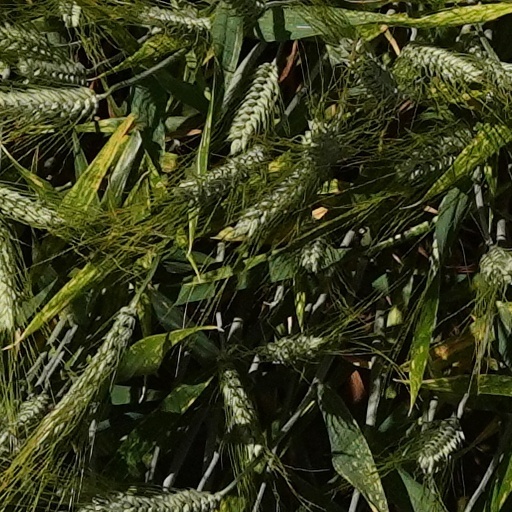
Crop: wheat